Hellenistic philosophy

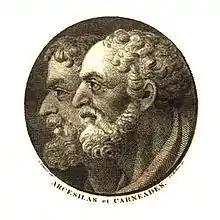
Greek philosophers Arcesilaus and Carneades, from the title page of Cicero’s Academica, edited by Johann August Goerenz, 1810

Greek philosophical skepticism, as a distinct philosophical movement, began with Pyrrho of Elis and Timon of Phlius in the 3rd century BC.